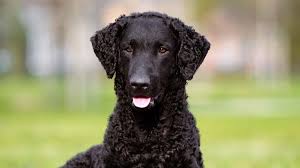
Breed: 202-n000028-curly_coated_retriever